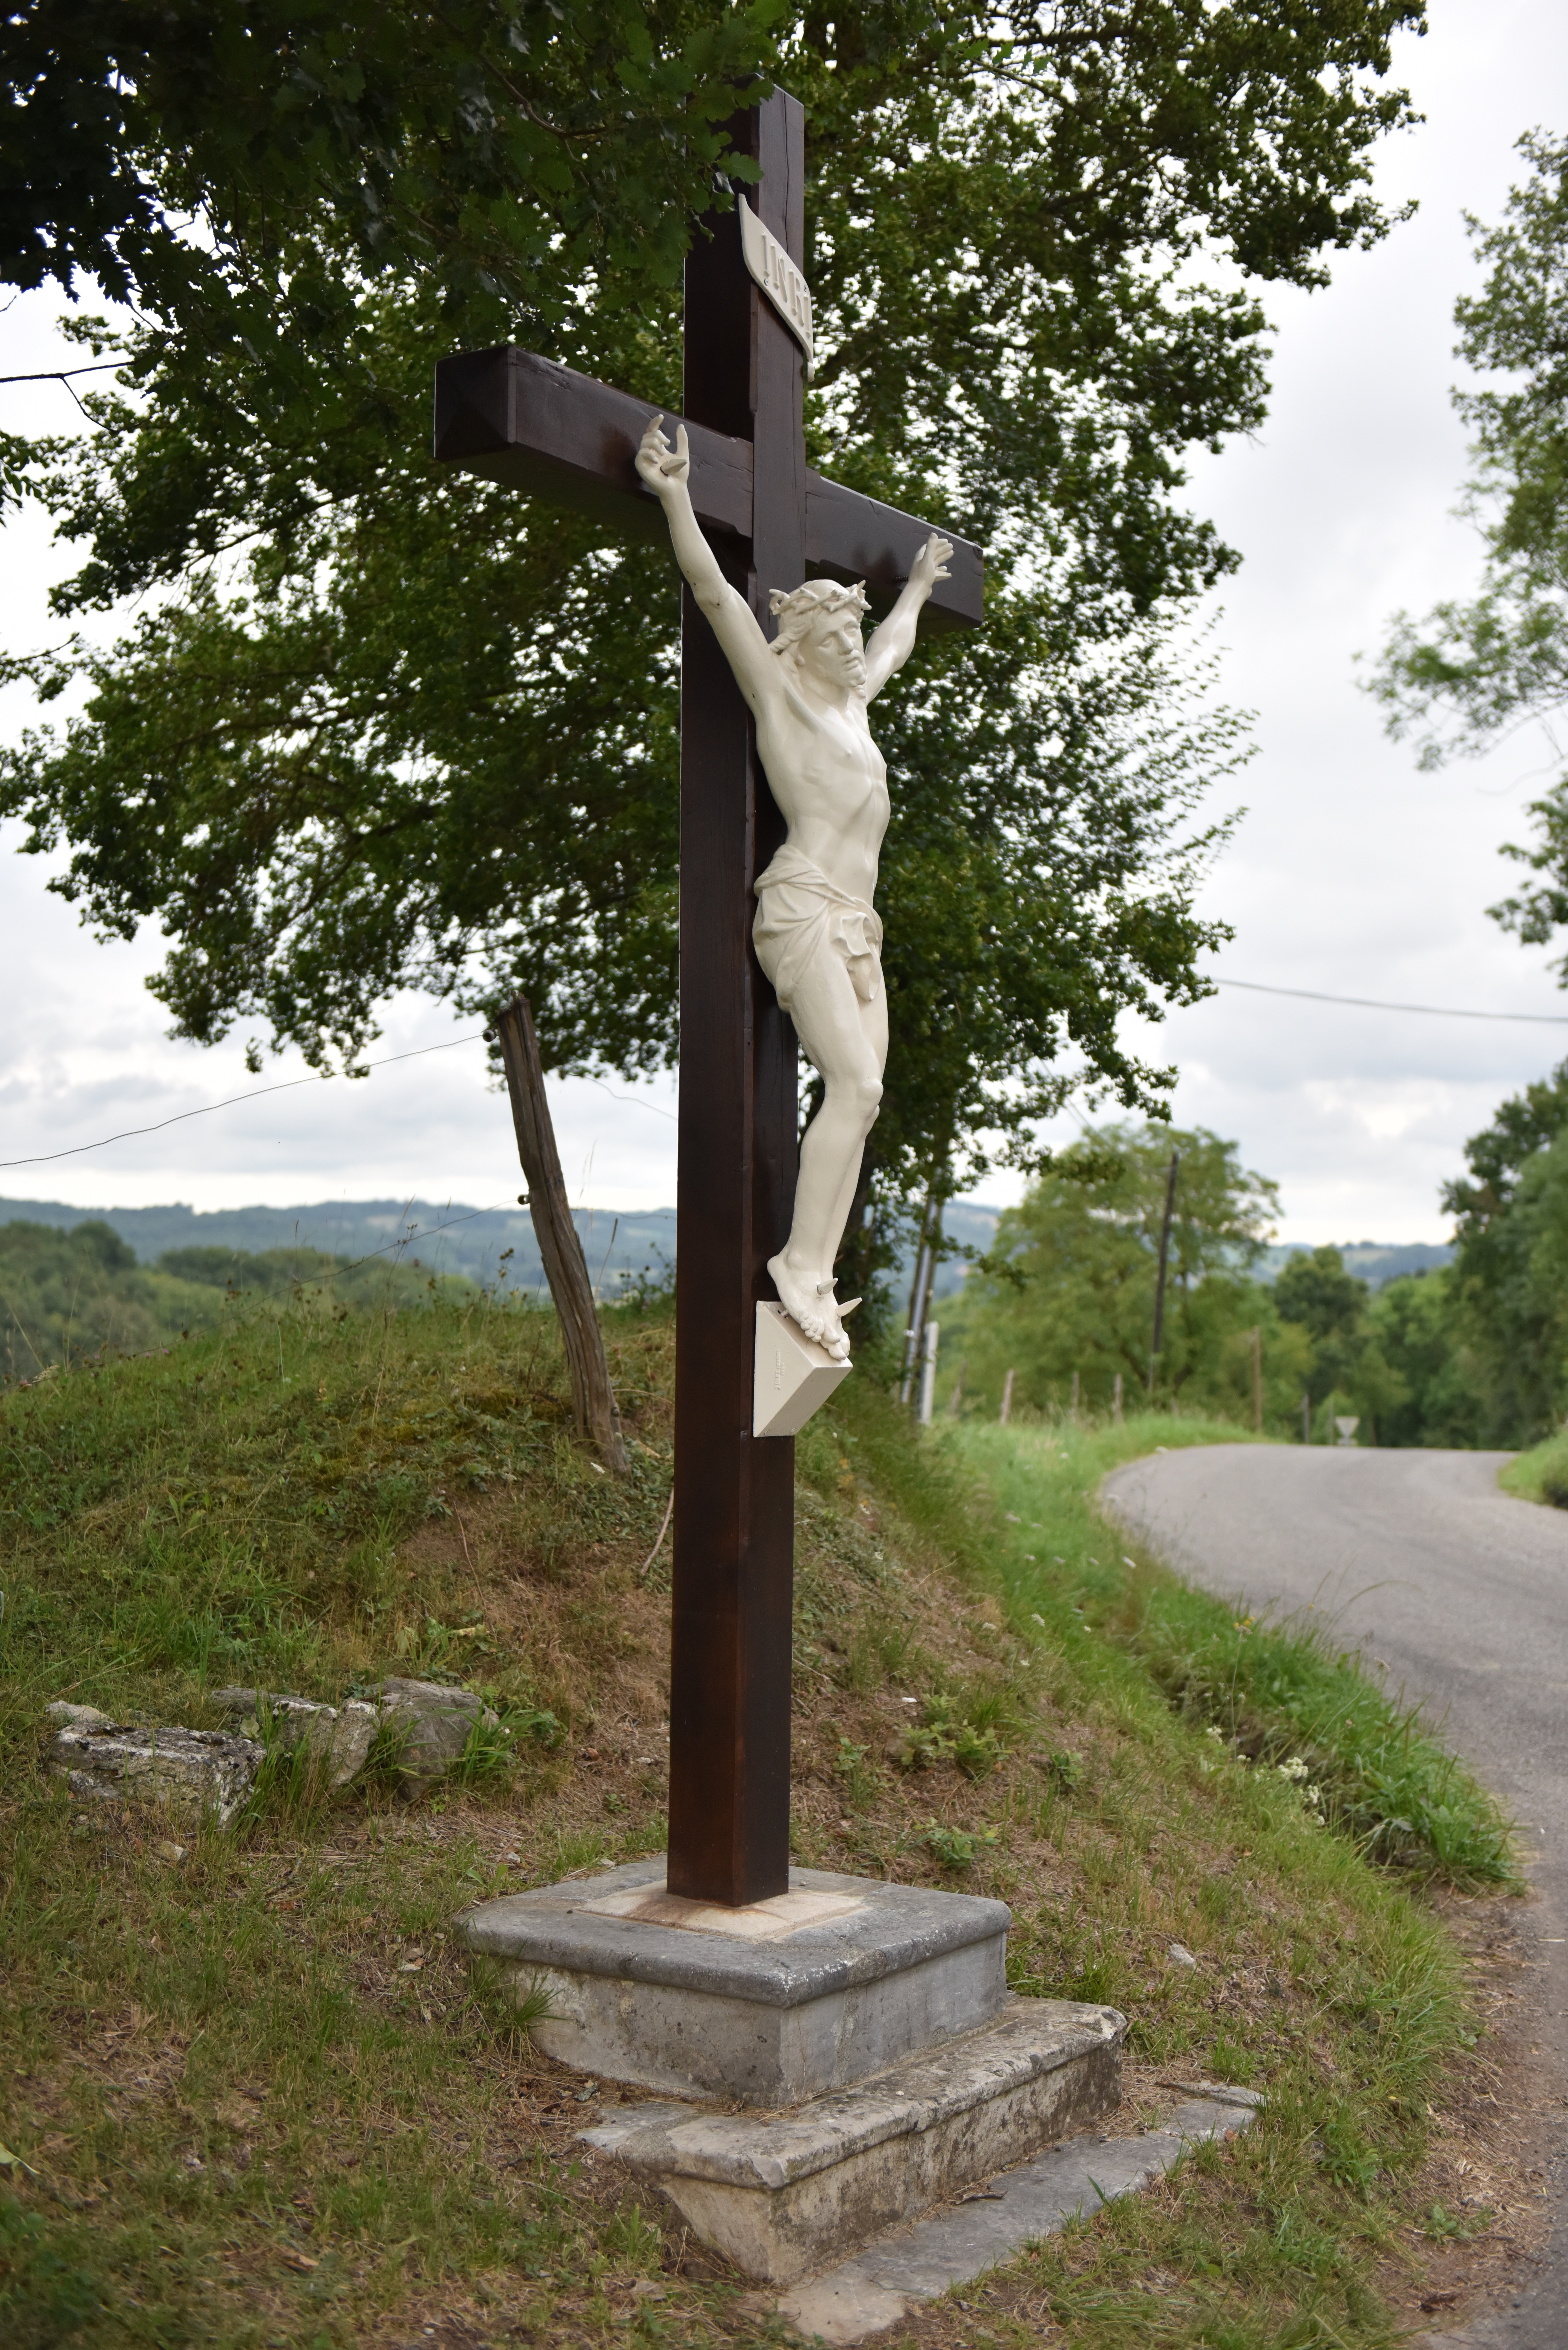
tree, monument, statue, religion, cross, christian, sculpture, catholic, christ, memorial, art, faith, jesus, jesus christ, stele